Dennis Ralston

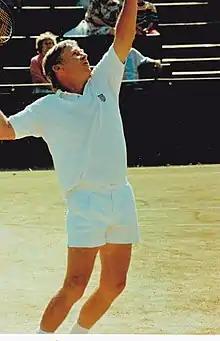
Dennis Ralston, Wimbledon, circa 1987

Ralston was inducted into the International Tennis Hall of Fame in 1987. In 2016, he was inducted into the Texas Tennis Hall of Fame.